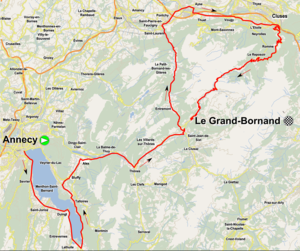
La 5ᵉ édition de La course by Le Tour de France a lieu le 17 juillet 2018. Elle fait partie de l'UCI World Tour féminin 2018. Elle est organisée par Amaury Sport Organisation tout comme le Tour de France. Elle est remportée par la Néerlandaise Annemiek van Vleuten.